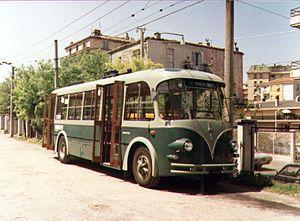
Le FIAT 668F est un modèle de trolleybus fabriqué par le constructeur italien Fiat Bus entre 1950 et 1960.
Liste des modèles de trolleybus italiens par constructeur de châssis.